Charles Allie

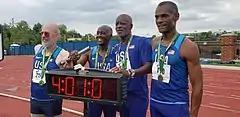
M65 4 x 400 Meters Relay 2019

Masters outdoor WRs are documented in list of world records in masters athletics.